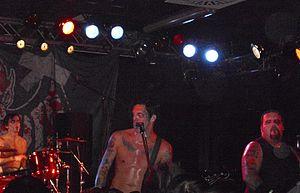
Blitzkid est un groupe de punk rock américain, originaire de Bluefield, en Virginie-Occidentale. Formé en 1997, le groupe est le plus influent de la scène horror punk des années 2000. Blitzkid compte un total de cinq albums et plus de deux cent spectacles à travers le monde avant leur rupture en 2012.